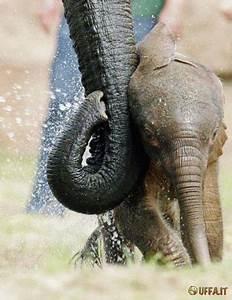
elephant